New Durham, New Hampshire

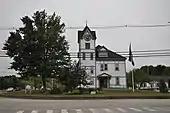
New Durham Town Hall

Granted by the Masonian Proprietors in 1749 as "Cochecho Township", New Durham was first settled by Europeans in 1750, almost entirely by colonists from Durham. It would be incorporated as "New Durham" on December 7, 1762. With a somewhat uneven and rocky surface, the town was better suited to grazing than cultivation. Lumber became the chief article of trade, and by 1859 New Durham had five sawmills and four shingle mills. It also had two gristmills, and a gunpowder factory called the Eureka Powder Works. On September 19, 1849, the Cocheco Railroad opened through the town, connecting Dover with Alton Bay.